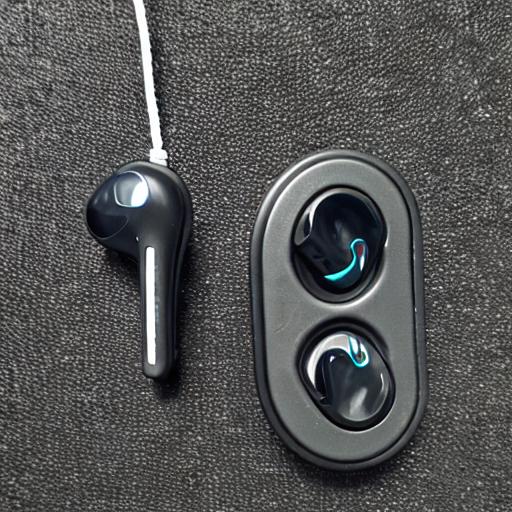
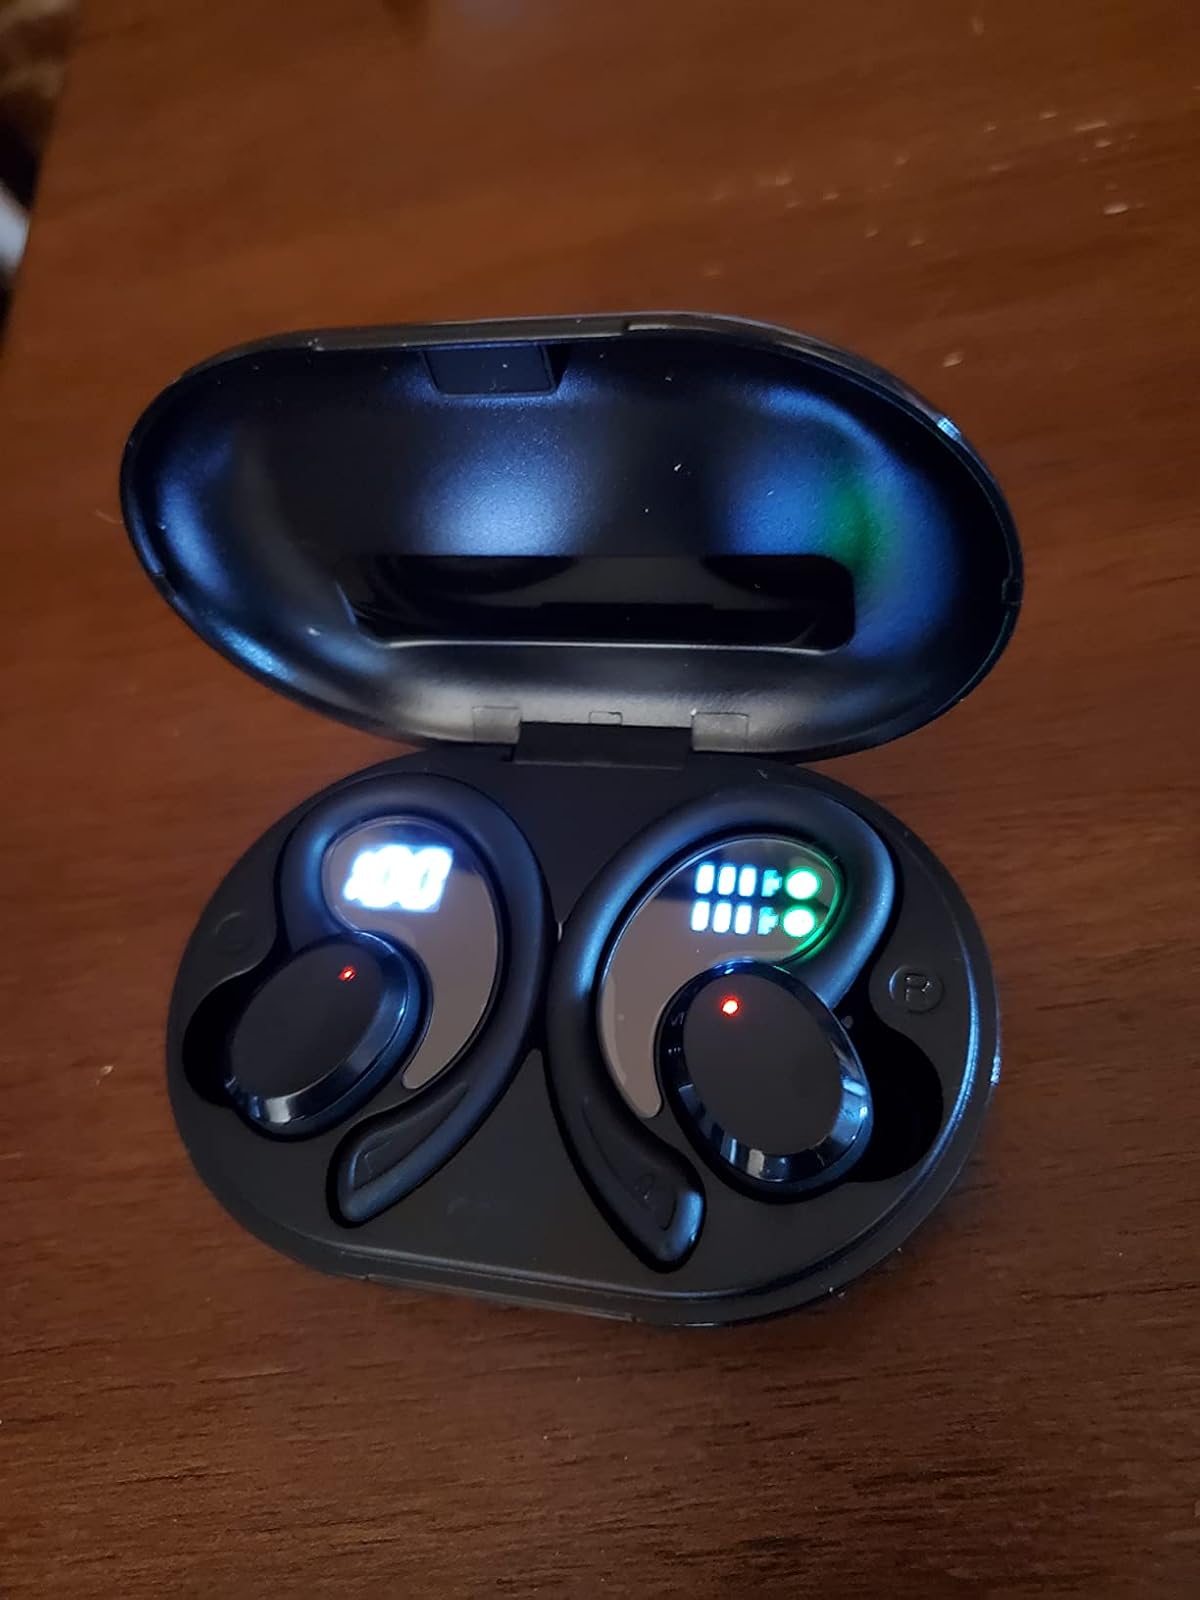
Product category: earbuds
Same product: no